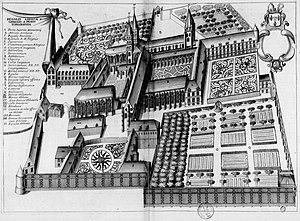
Planche gravée du 17ème siècle représentant l'abbaye de Saint-Germain-des-Prés, dans le livre Monasticon Gallicanum.